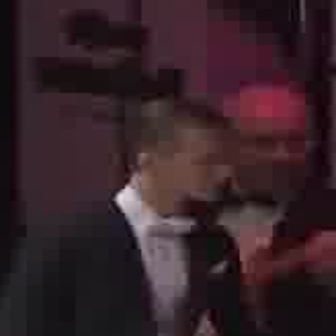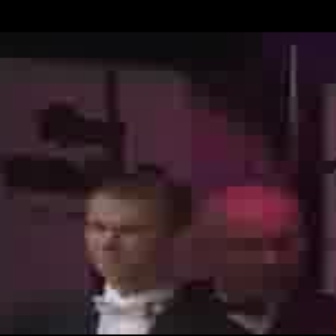
  Please identify the target specified by the bounding box [123,92,233,203] in the first image and locate it in the second image. Return the coordinates in [x_min,y_min,x_max,y_max] format.
Answer: [76,175,185,285]